Ross 248

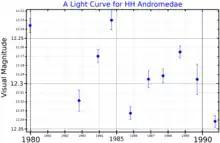
A visual band light curve for HH Andromedae, adapted from Weis (1994)

This star has about 14% of the Sun's mass and 19% of the Sun's radius, but only 0.2% of the Sun's luminosity. It has a stellar classification of M6 V, which indicates it is a type of main-sequence star known as a red dwarf. This is a chromospherically-active star. With high probability, there appears to be a long-term cycle of variability with a period of 4.2 years. This variability causes the star to range in visual magnitude from 12.23 to 12.34. In 1950, this became the first star to have a small variation in magnitude attributed to spots on its photosphere as it rotates, a class known as BY Draconis variables.